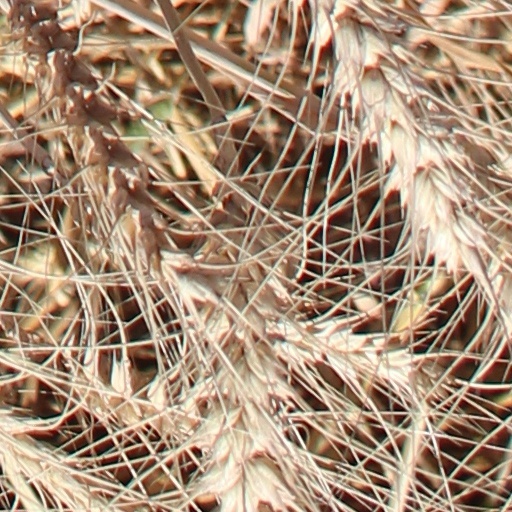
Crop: wheat